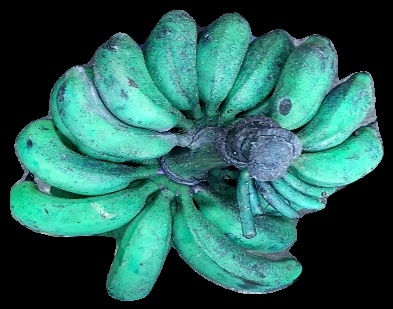
Variety: rasbale
Grade: grade3